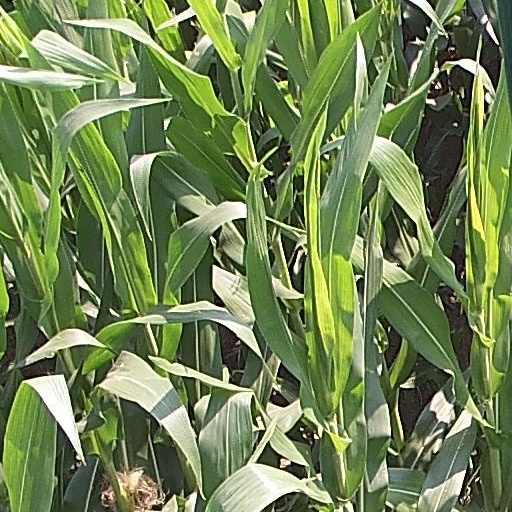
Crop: maize; corn